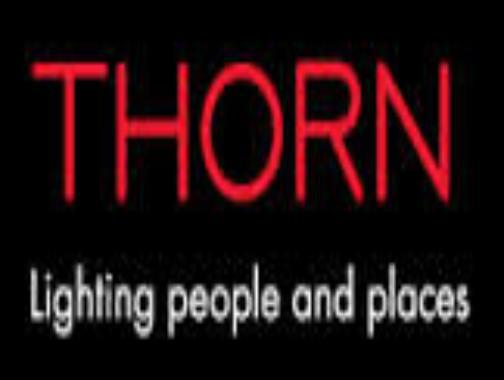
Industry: Others